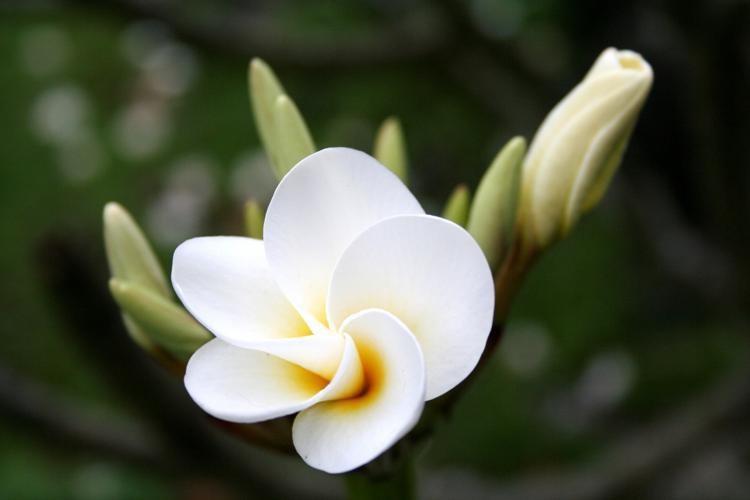
Label: frangipani